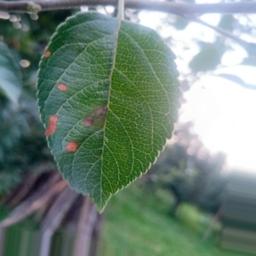
Label: Alternaria